Peking University

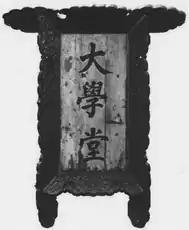
The plaque of the Imperial University of Peking.

Following China's defeat in the Sino-Japanese War, intellectuals – including Kang Youwei, Liang Qichao, and Yan Fu – called for reforms to the country's education system. In June 1896, Minister Li Duanfen proposed to create a university in the capital. On 11 June 1898, the Guangxu Emperor, as part of the Hundred Days' Reform, authorised the creation of the Imperial University of Peking. The Imperial University was formally established on 3 July 1898 when the emperor approved the royal charter written by Liang. Minister Sun Jianai was charged with the implementation. IUP served as the country's foremost institute for higher learning, but also as its highest educational authority. William Alexander Parsons Martin was appointed as the first president. Most of the reforms were abolished when the conservative Empress Dowager Cixi seized power on 21 September. The university survived with altered objectives and reduced scope. It opened on 31 December with 160 students, instead of the planned 500.